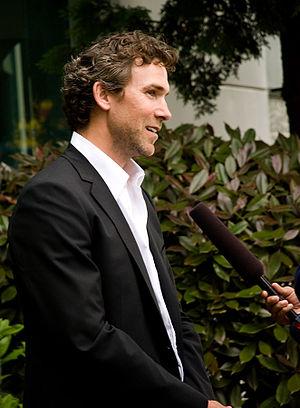
Trevor Linden, C.M., O.C.B., est un joueur professionnel canadien de hockey sur glace.